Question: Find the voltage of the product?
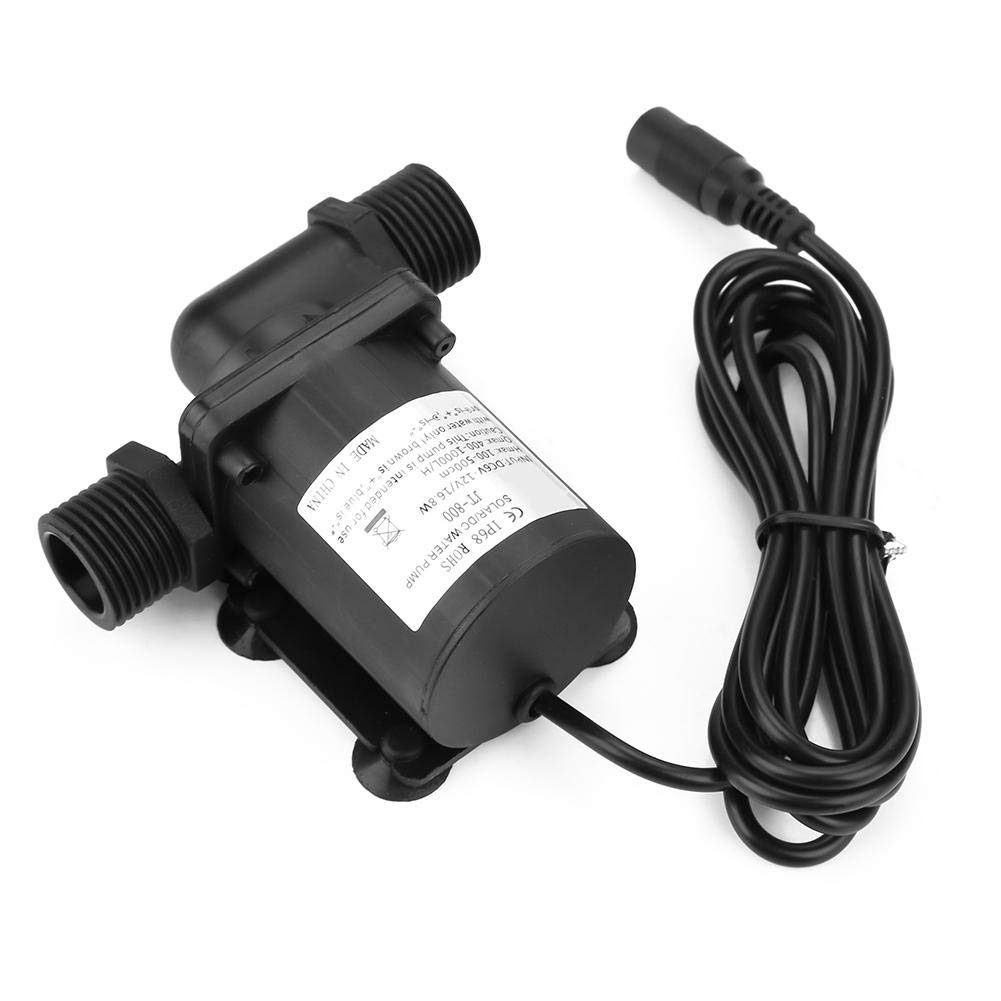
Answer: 12.0 volt